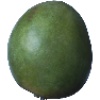
Label: Mango 1